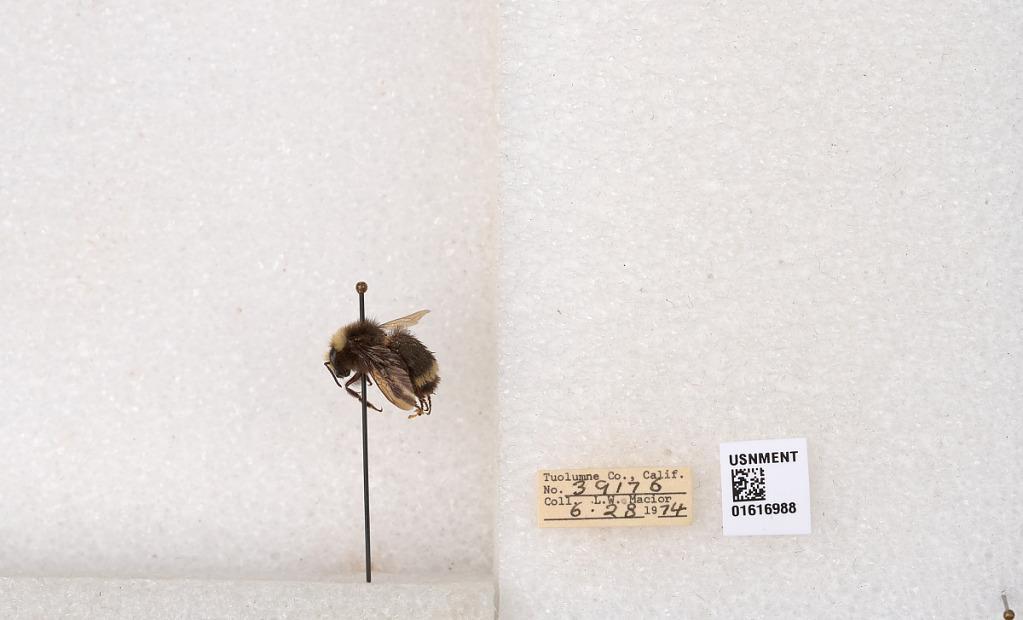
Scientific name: Bombus (Pyrobombus) vosnesenskii Radoszkowski
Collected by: L. Macior
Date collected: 1974-6-28
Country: United States
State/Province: California
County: Tuolumne
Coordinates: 37.9712, -120.228